Moapa Band of Paiute Indians

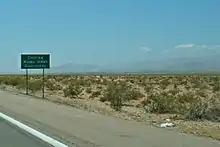
Moapa Indian Reservation welcome sign

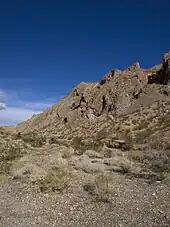
Rocks in the southern part of the reservation, immediately west of Valley of Fire State Park

The Moapa River Indian Reservation is located near Moapa Town, Nevada. Moapa River Indian Reservation consists of 71,954 acres (29,119 hectares). As of the census of 2010, the population was 238, up from 206 in 2000.